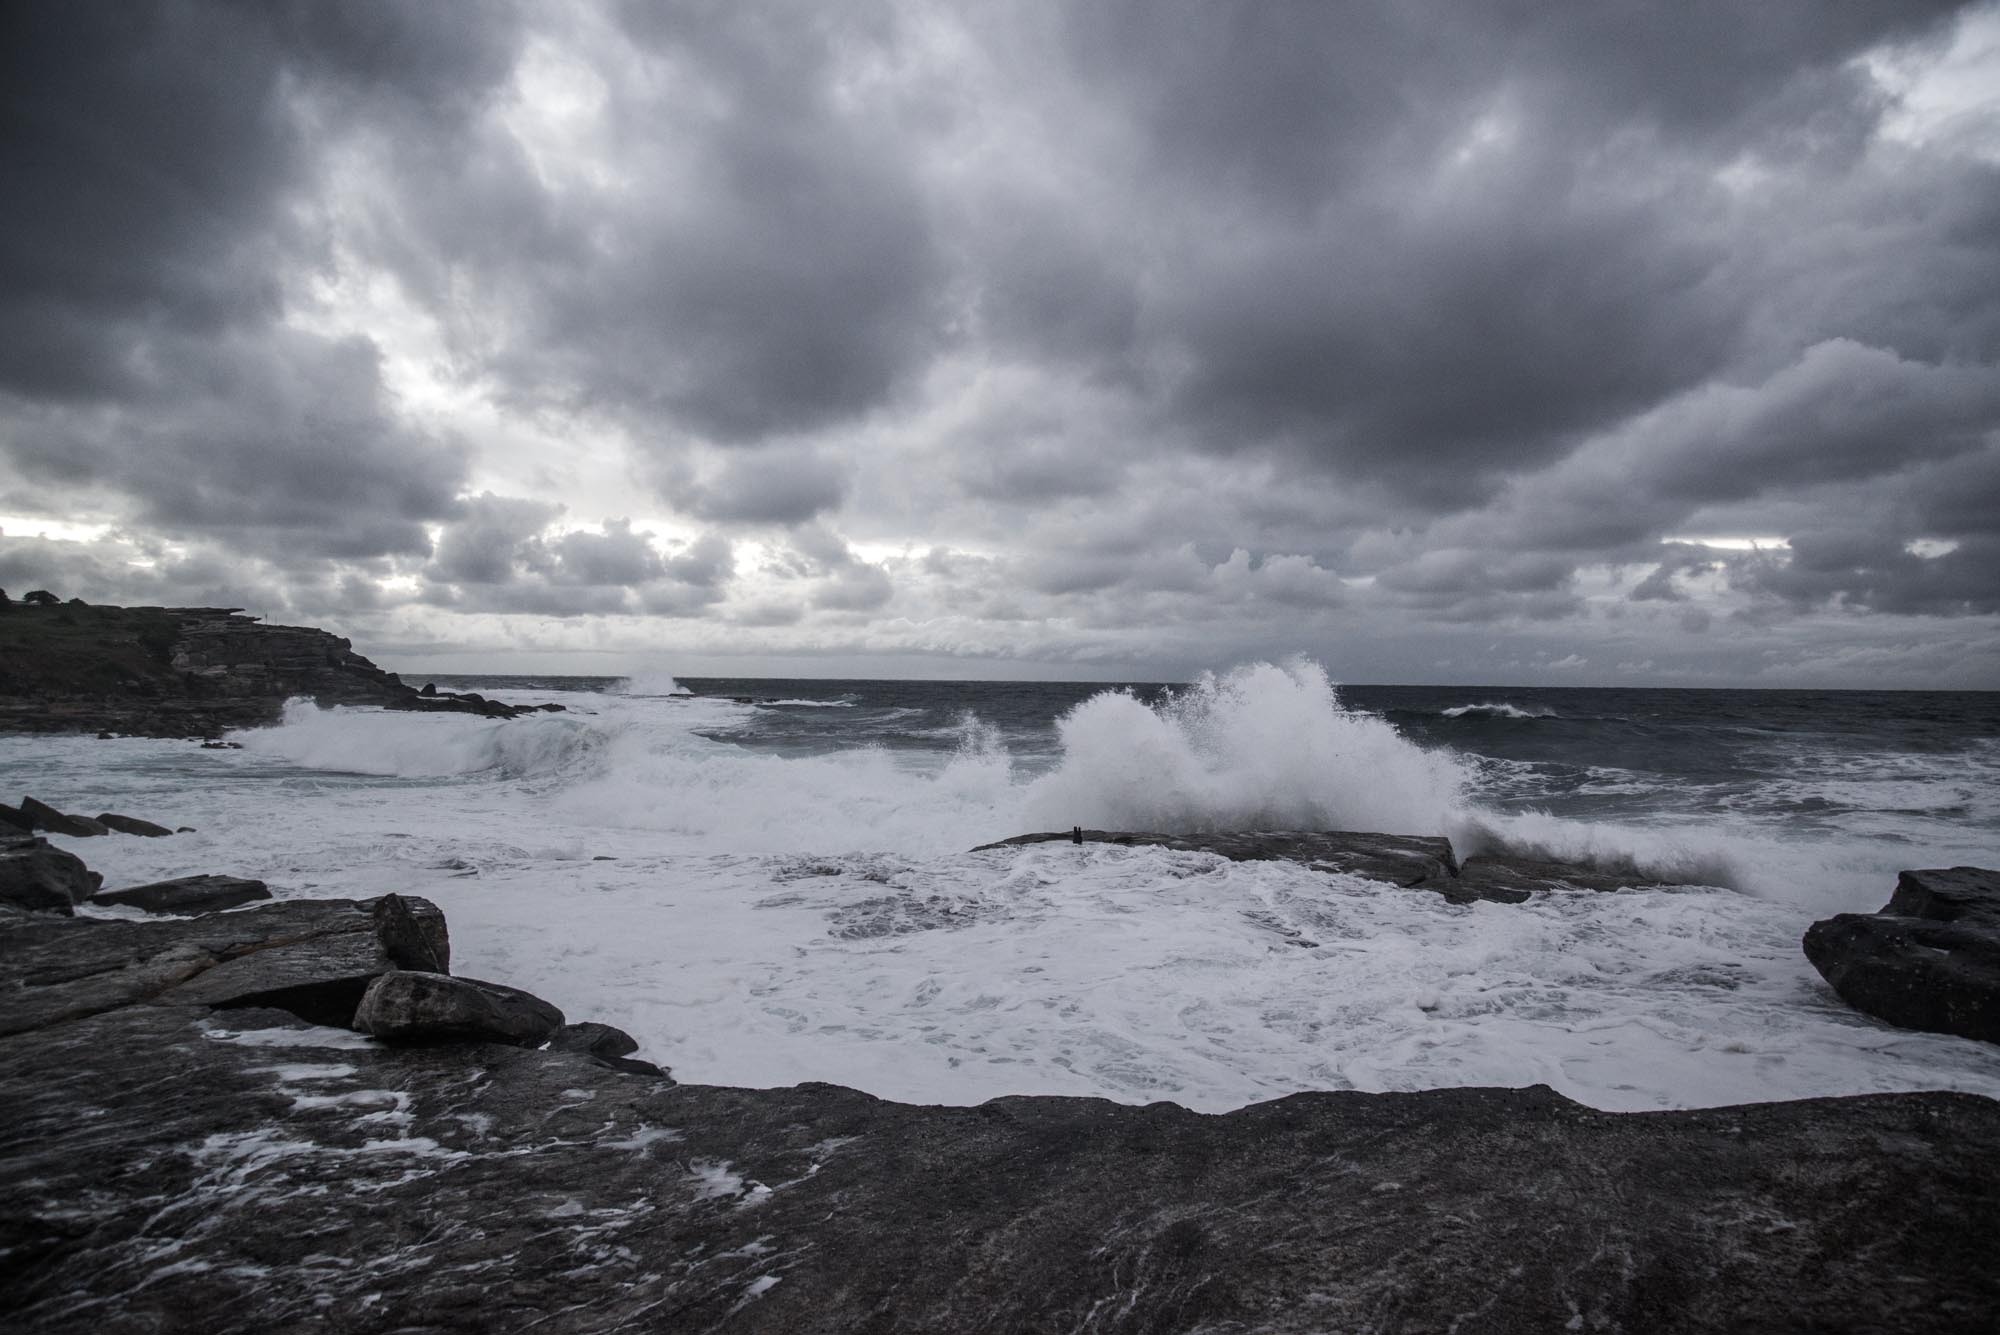
beach, sea, coast, water, rock, ocean, horizon, cloud, shore, wave, sydney, weather, storm, bay, monochrome, body of water, australia, rocks, waves, bad weather, clovelly, rough sea, atmospheric phenomenon, wind wave